Bridget Partridge

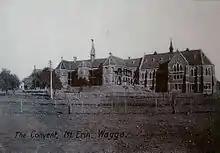
Mount Erin Convent

Bridget Mary Partridge (21 October 1890 – 4 December 1966), also known as Sister Mary Liguori, was an Irish-born Australian Roman Catholic religious sister who on the night of 24 July 1920 fled the Presentation Convent in Wagga Wagga dressed only in her nightgown. This act became a national sectarian scandal after the young nun took refuge with Protestants. Partridge was accused of being a lunatic by the local Catholic bishop, whom she subsequently sued in the New South Wales Supreme Court in 1921 for false arrest and reputational damage.